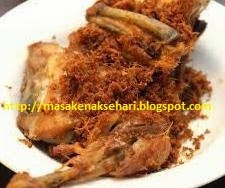
Label: ayam_goreng